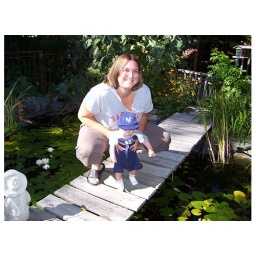
This is our daughter Becky (mom to the little boys) and freddy J standing on the bridge over the water garden.